Concorde station

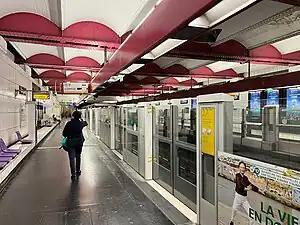
Line 1 platforms with platform screen doors

Concorde is a station on Lines 1, 8, and 12 of the Paris Métro. Serving the Place de la Concorde in central Paris, it is located in the 1st arrondissement.